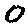
Label: 0